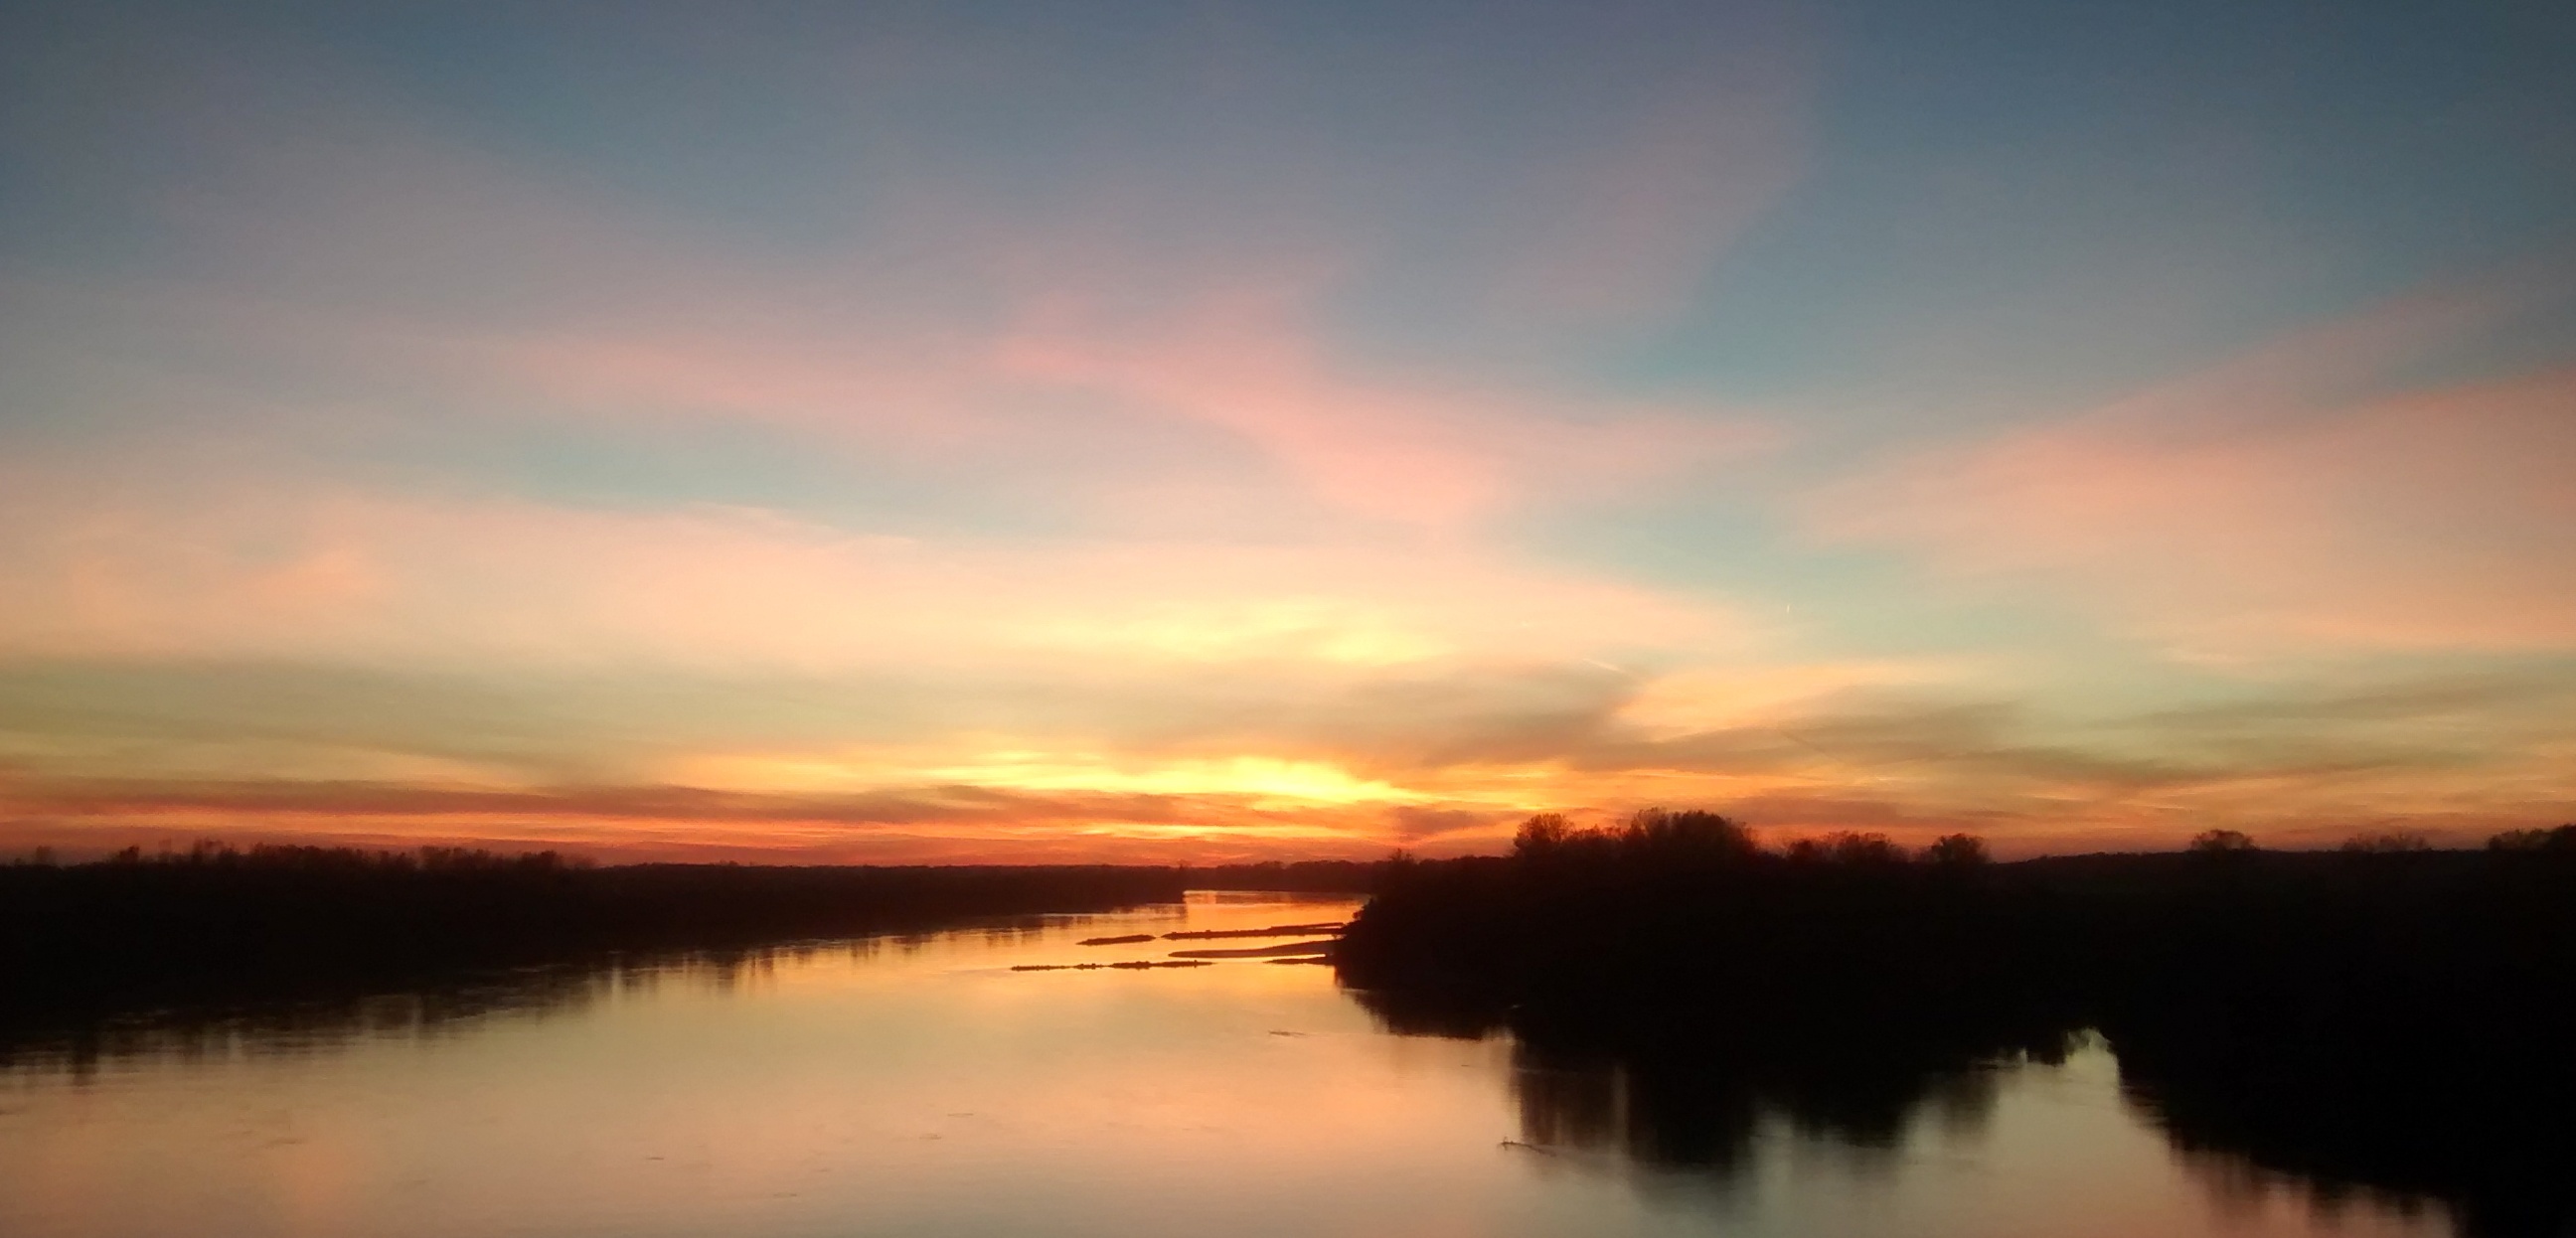
sunset, sky, reflection, horizon, afterglow, dawn, red sky at morning, sunrise, calm, water, atmosphere, morning, loch, reservoir, lake, evening, dusk, river, cloud, sunlight, computer wallpaper, landscape, wetland